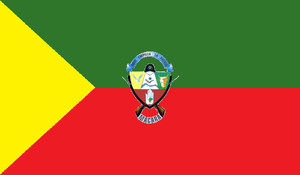
Macará est un canton d'Équateur situé dans la province de Loja.
Cet article présente une liste des principales villes d'Équateur jusqu'en 2012.